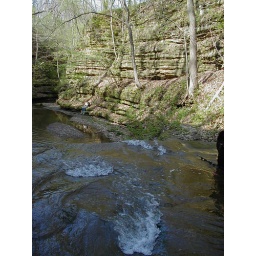
Looking over the 2nd cascade to the sunny east canyon wall